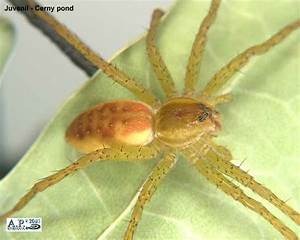
Label: ragno